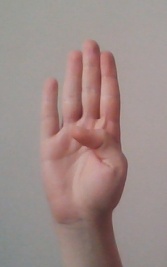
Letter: kaaf